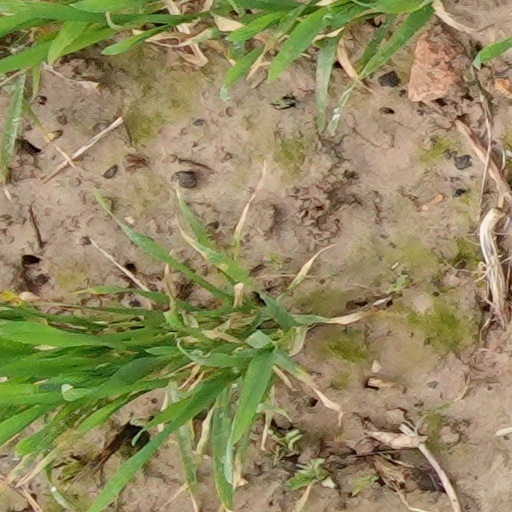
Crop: wheat